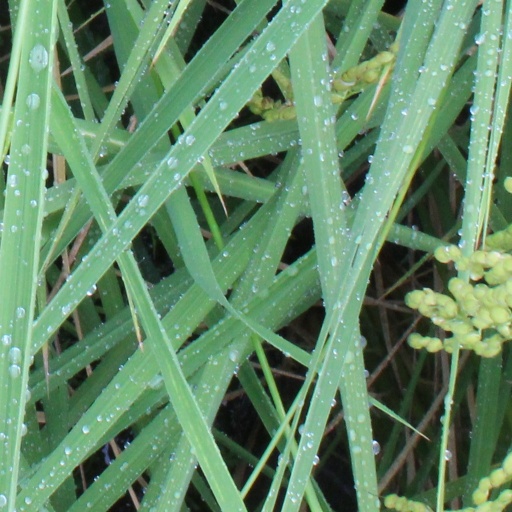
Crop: rice